British & Irish Lions

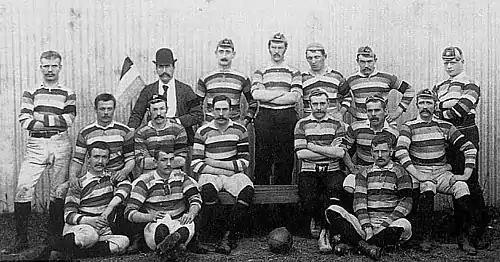
Shaw & Shrewsbury Team, 1888, The first British or Irish touring rugby team, a private-enterprise trip to Australia and New Zealand

The earliest tours date back to 1888, when a 21-man squad visited Australia and New Zealand. The squad drew players from England, Scotland and Wales, though English players predominated. The 35-match tour of two host nations included no tests, but the side played provincial, city and academic sides, winning 27 matches. They played 19 games of Australian rules football, against prominent clubs in Victoria and South Australia, winning six and drawing one of these (see Australian rules football in England).